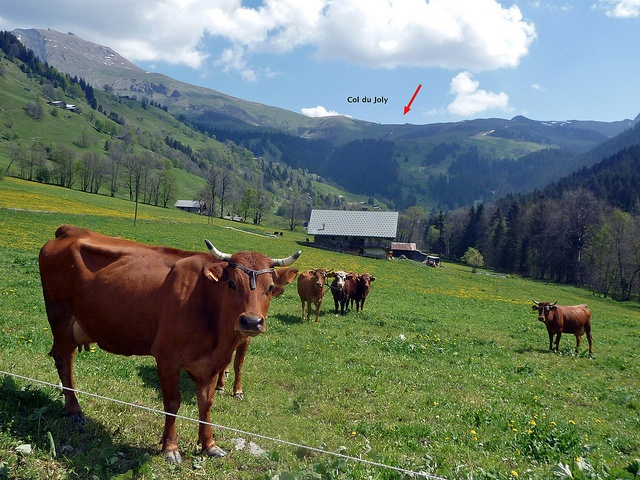
Several cows are on a sloping grassy hill.
Some cows are in a field with mountains in the distance.
Several cows standing in a field near mountains.
Some cows on a grassy field near mountains.
The cows are standing on the green mountainside.